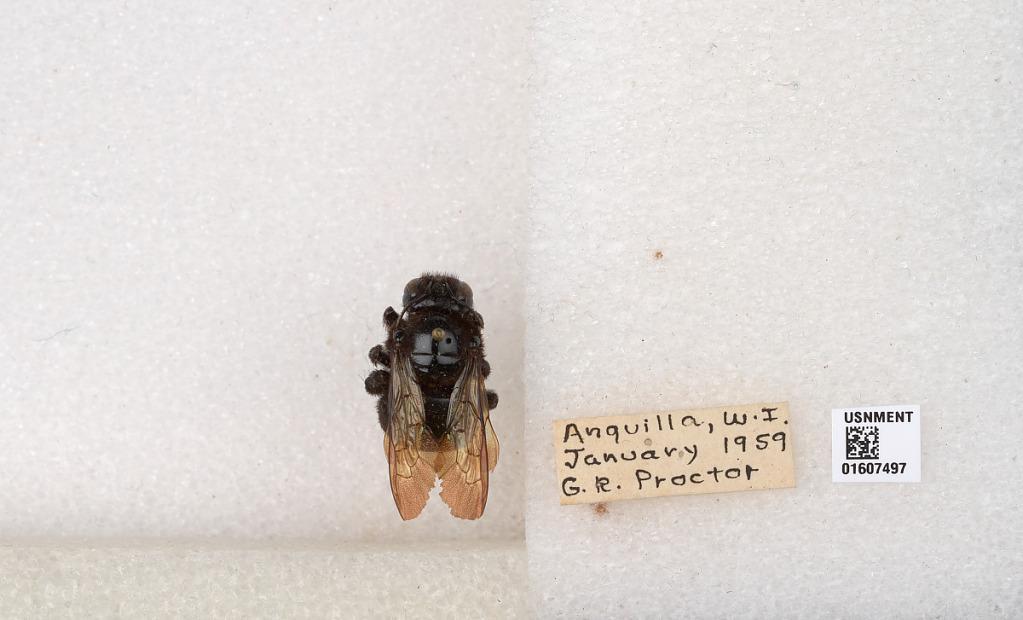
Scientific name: Xylocopa (Neoxylocopa) caribea Lepeletier
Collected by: Pracint
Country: Anguilla
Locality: Anguilla
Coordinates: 18.3899, -63.2002